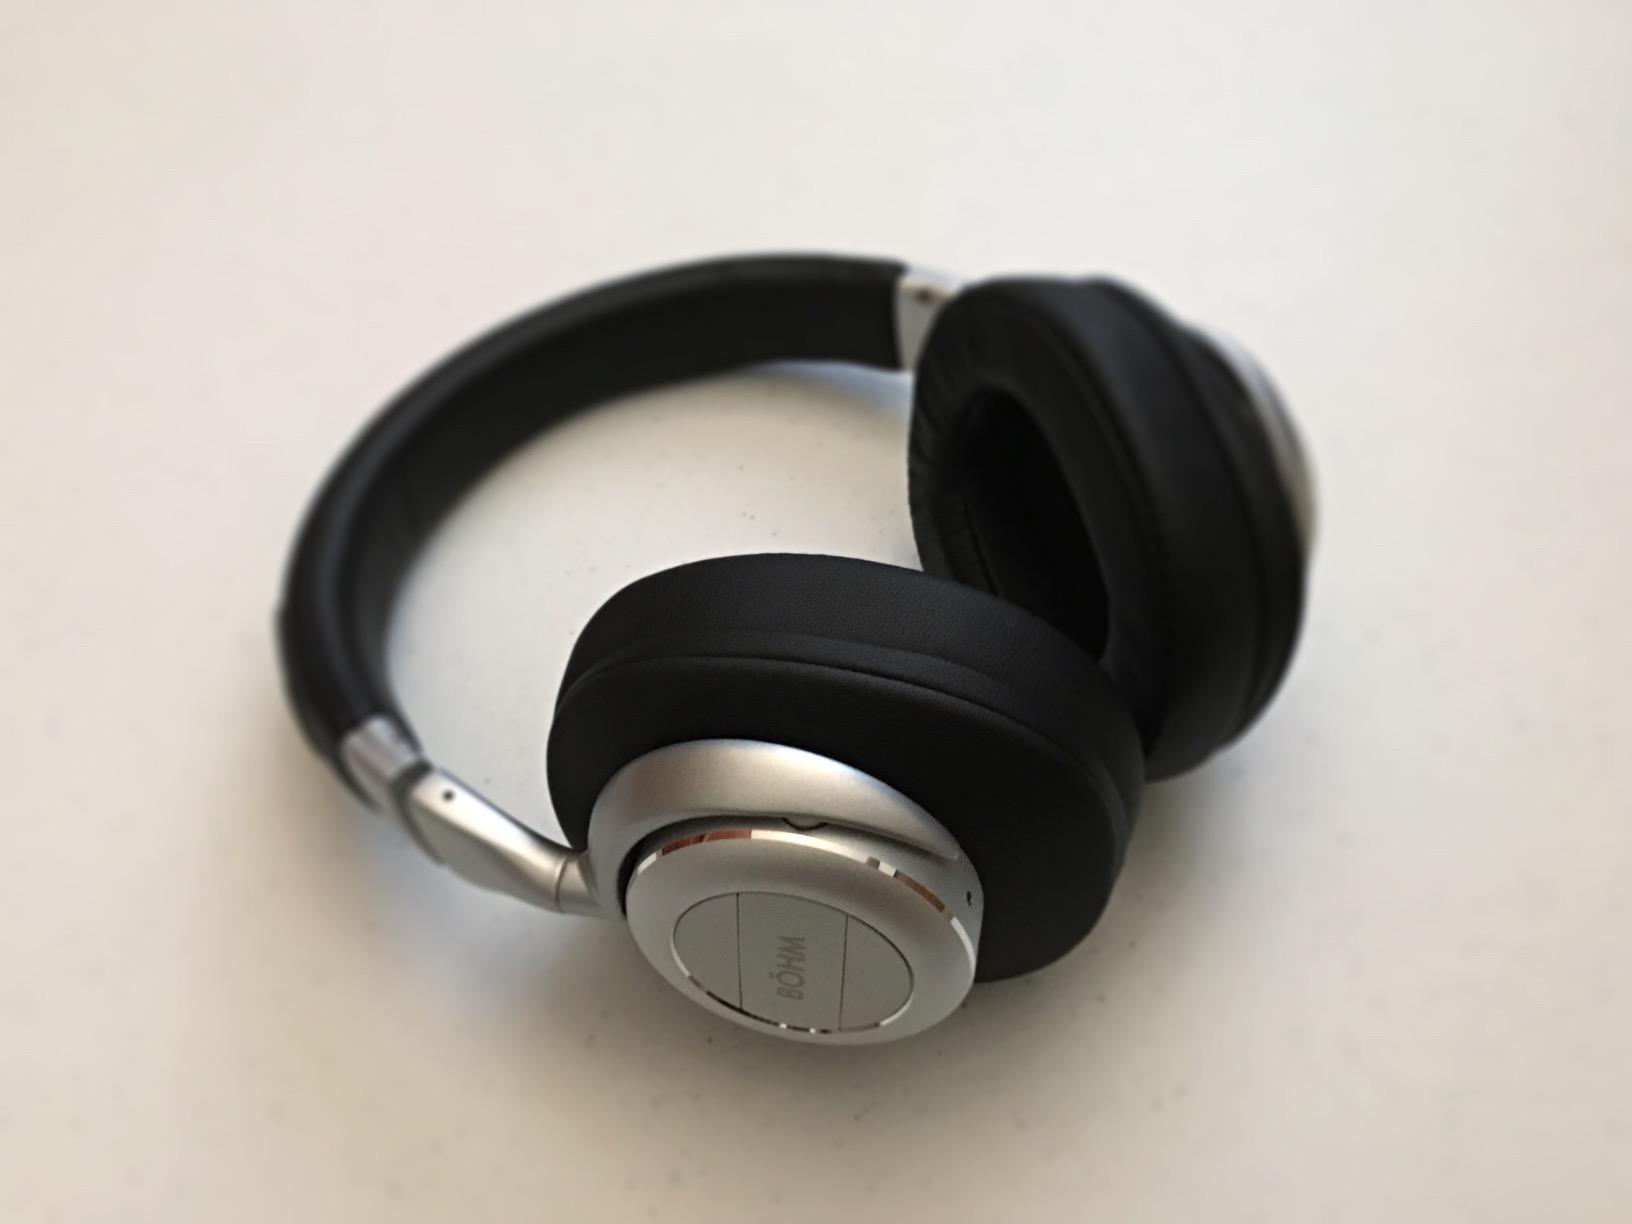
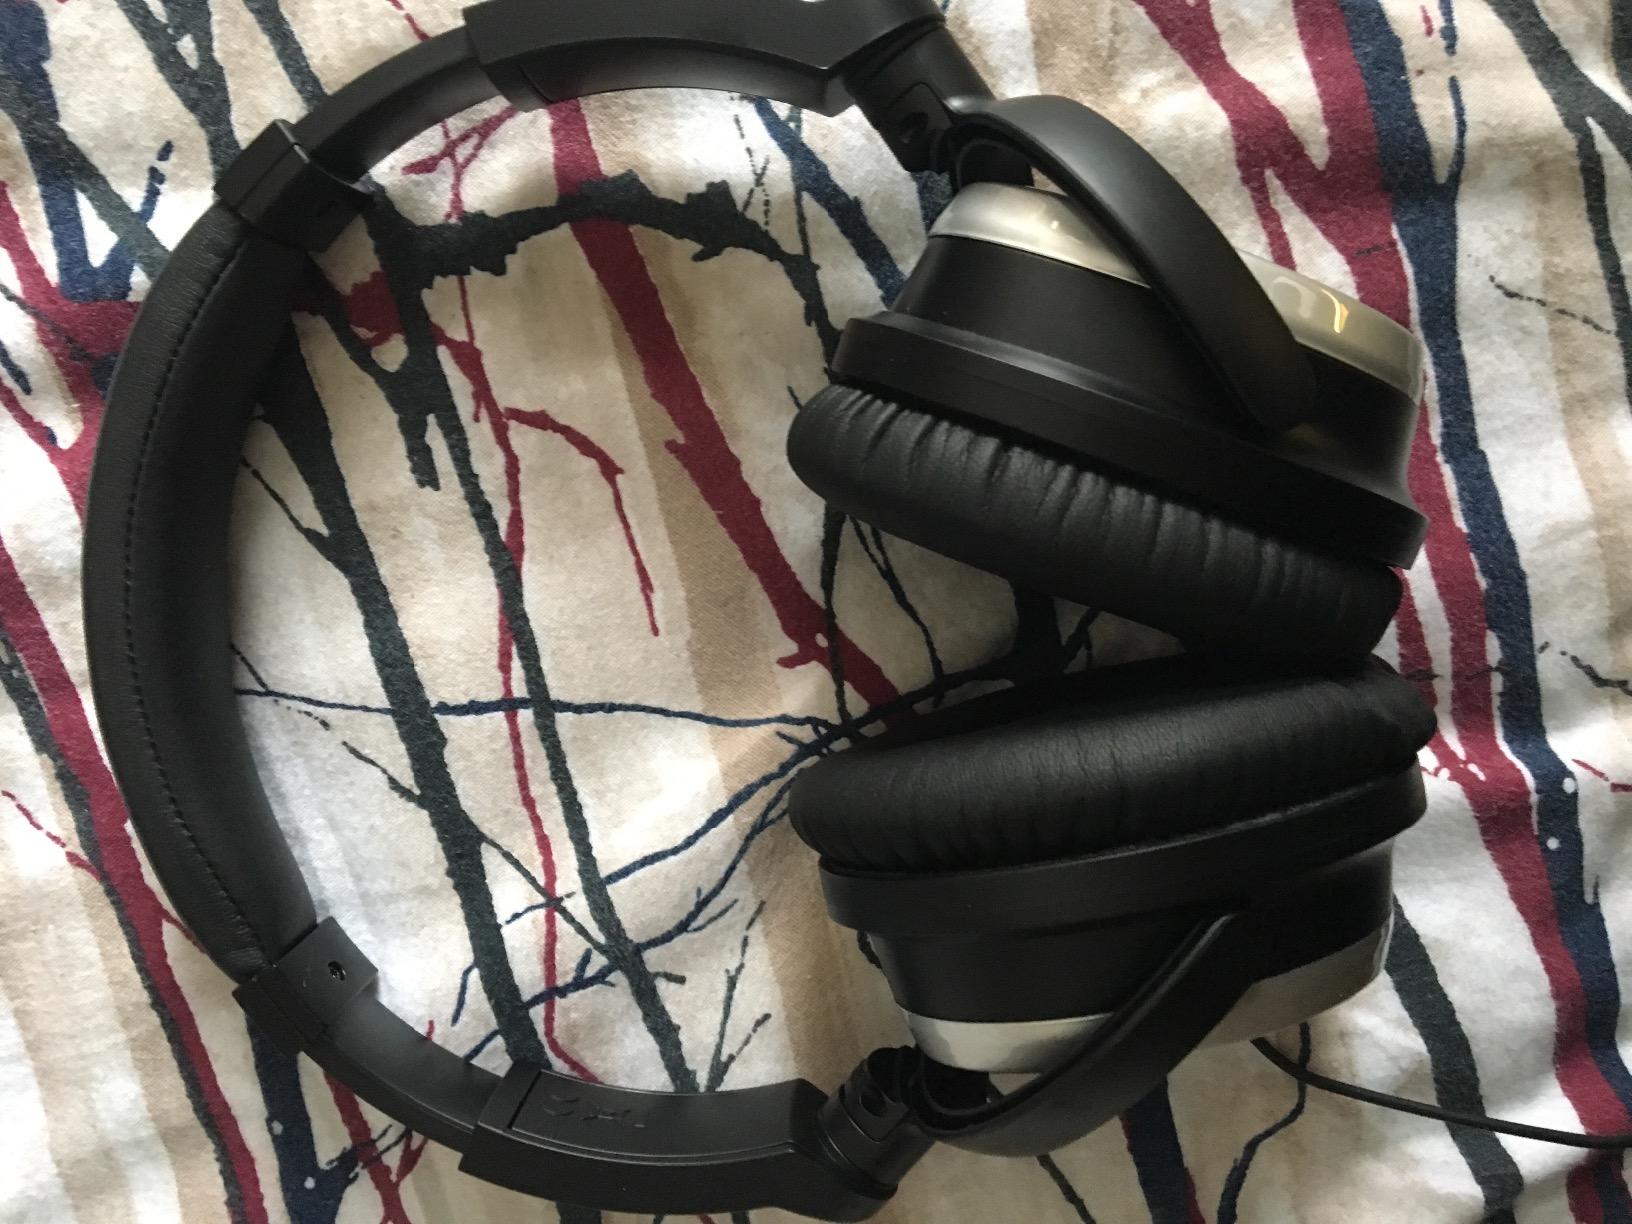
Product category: headphones
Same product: no